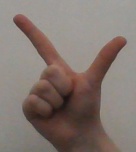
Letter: laam